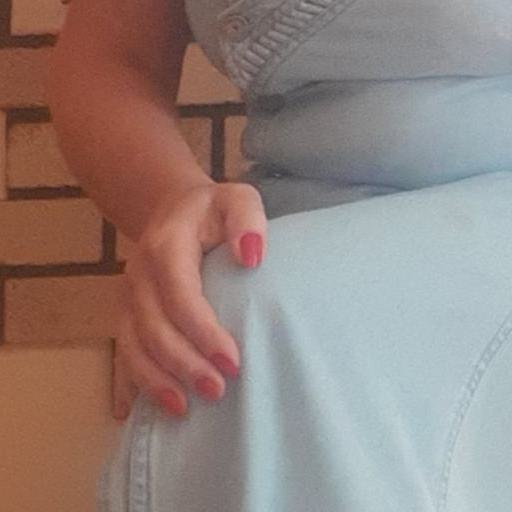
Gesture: no_gesture